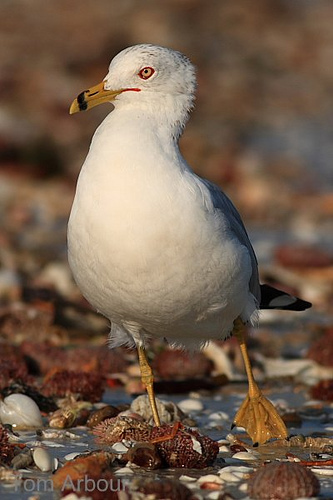
a white bird with yellow feet and a yellow bill with a black ring around it, and a red eyering.
a white headed and breasted bird with grey wings, a relatively short, pointed beak, and webbed, orange feet.
bird with a white head, body and gray wings. orange beaka large white bird with gray wings, black recticles, yellow eyes, and red eyerings.
this is a light grey or white bird with webbed feet and a slightly hooked bill.
this bird has wings that are grey and has a white bell
this bird is white in color, with a yellow beak.
a white bird with a yellow beak and yellow webbed feet.
this particular bird has a belly that is white and has gray secondariesa white bird with a yellow beak and yellow webbed feet.
Species: Ring Billed Gull